SS Hampden-Sydney Victory

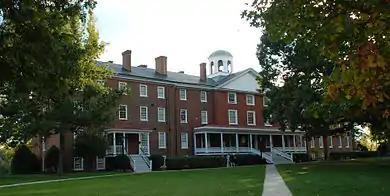
Venable Hall at Hampden-Sydney College

Given the hull number 839, "Hampden-Sydney Victory" was the 76th Victory ship, a series of relatively cheap, swiftly-built cargo ships designed to support the Allied war effort during World War II.